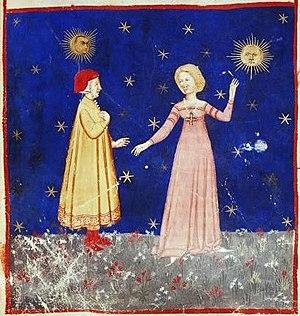
Dante, Divine Comédie: Rencontre de Dante et de Béatrice XIVe siècle. École vénitienne. Enluminure. Libreria Marciana, Venise. Dante suit Béatrice pour contempler les étoiles immobiles, merveilles de la création, dans la profondeur de l’amour divin.